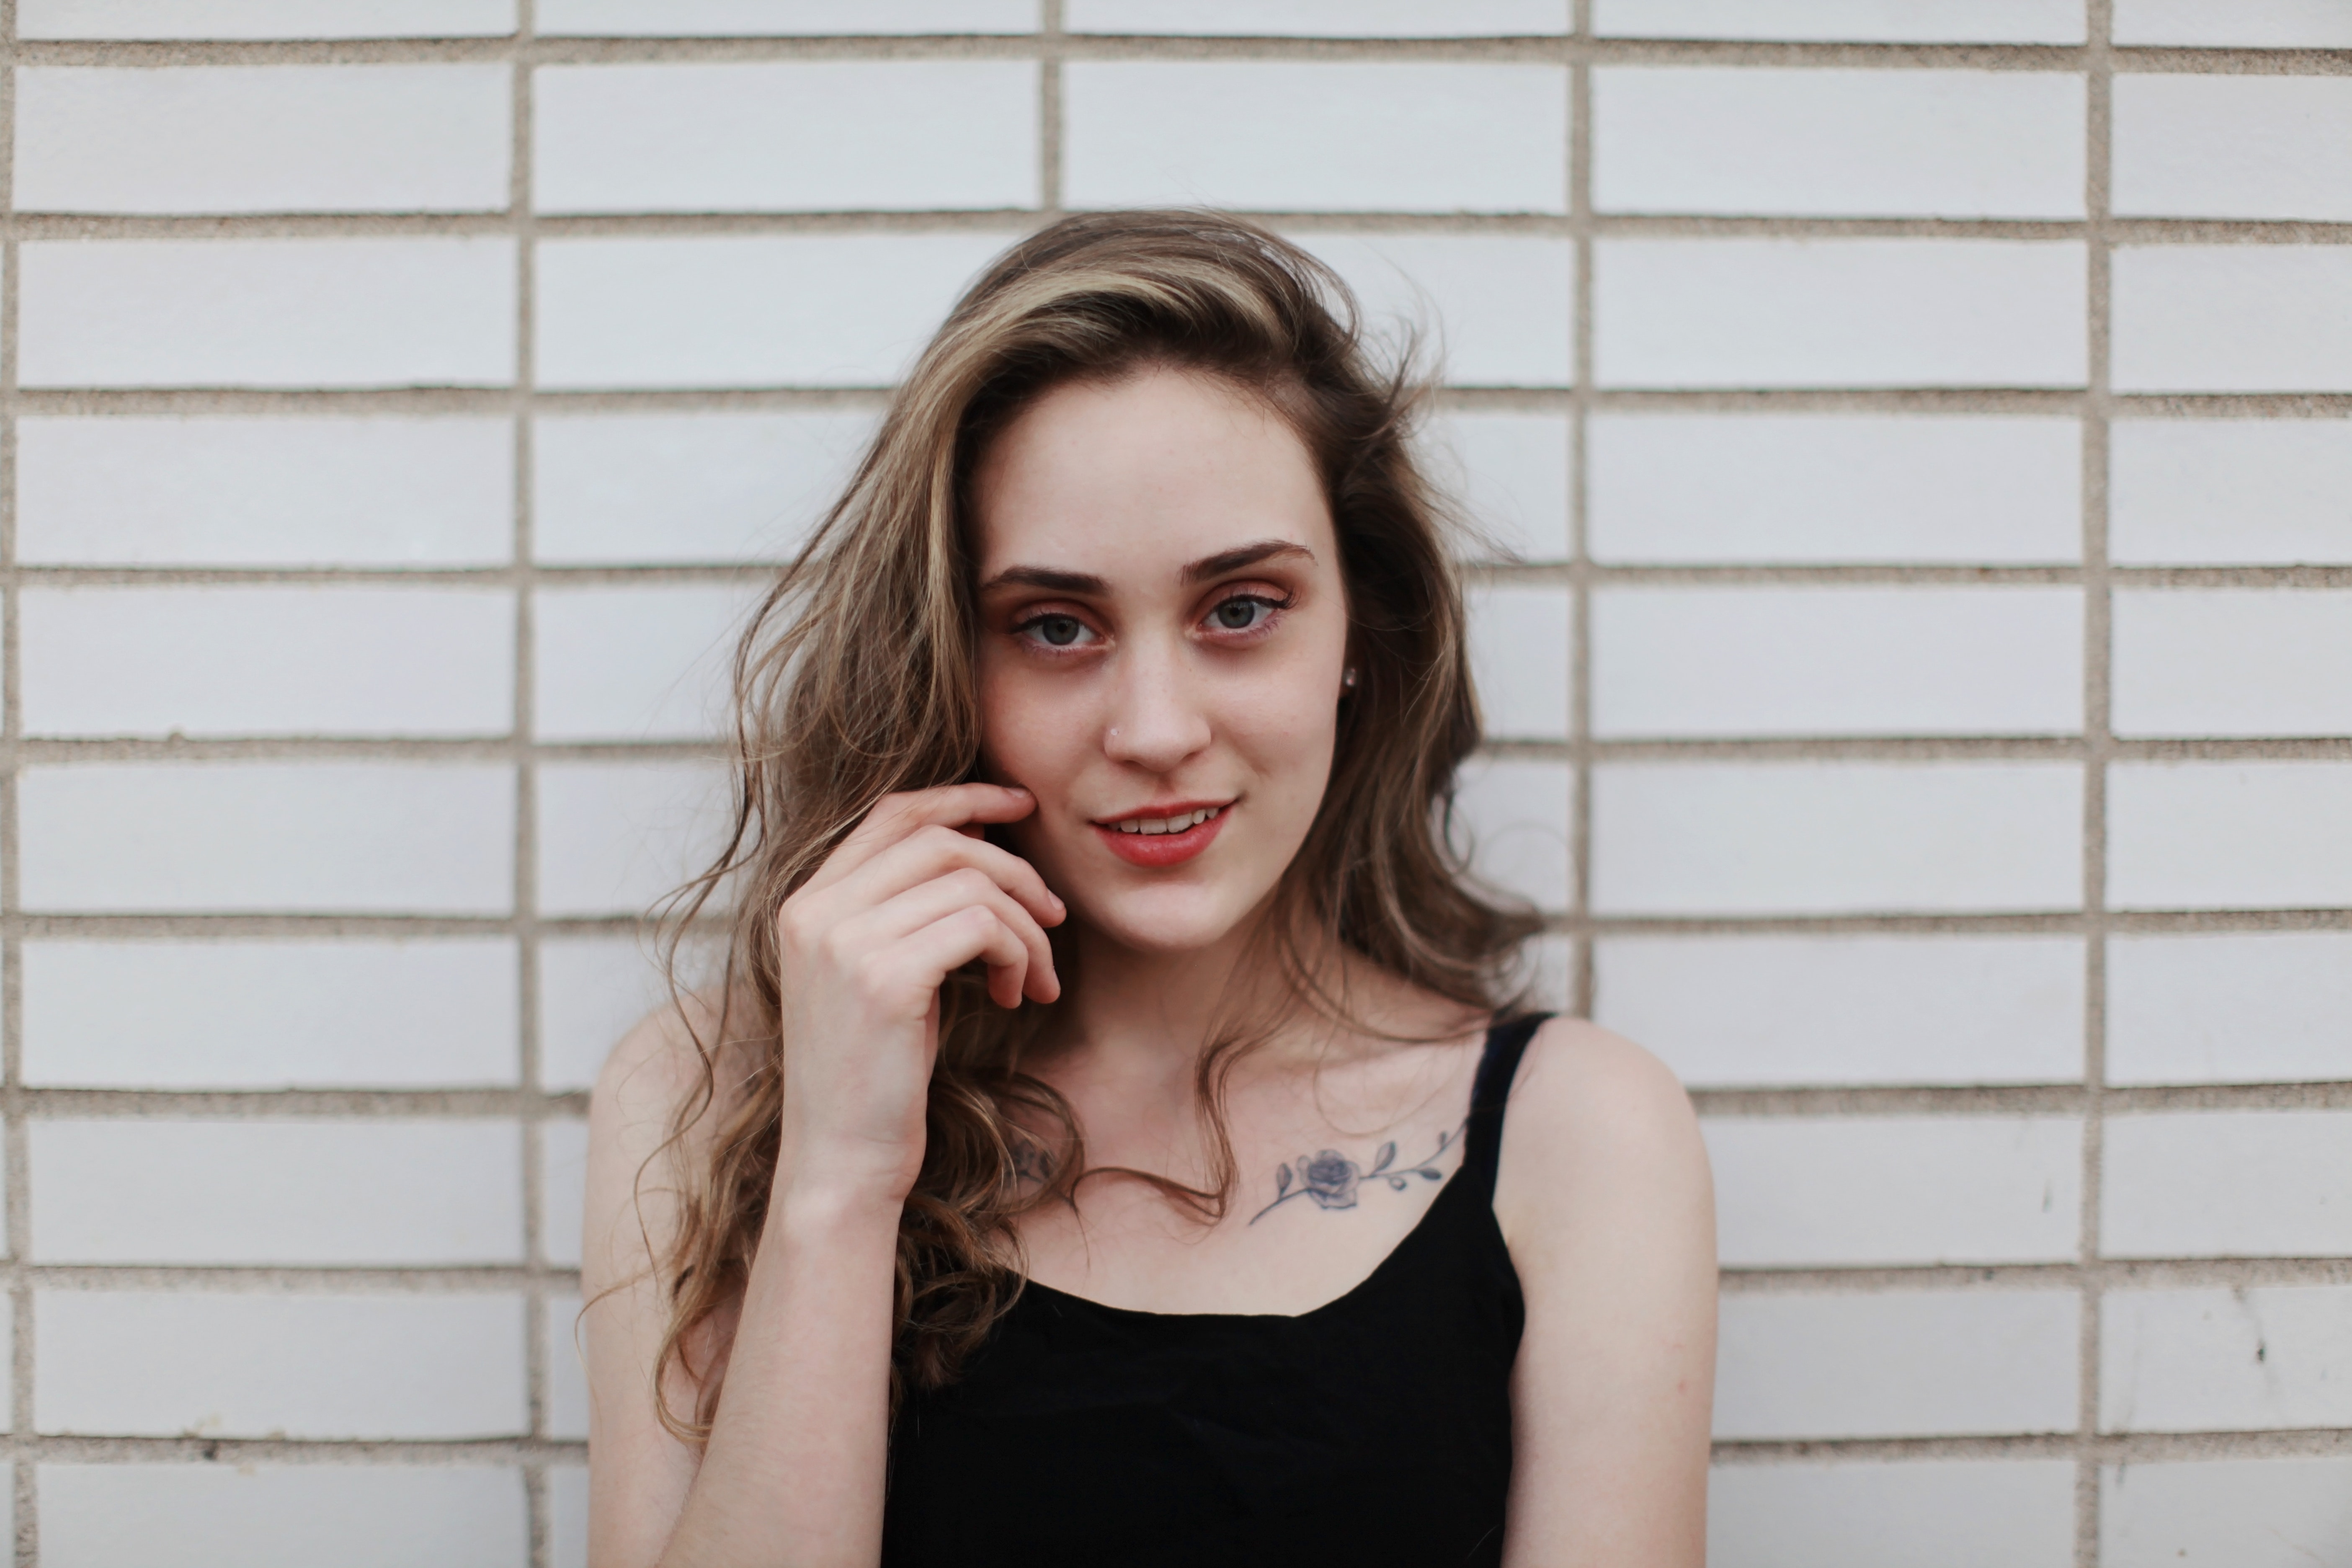
beauty, girl, photography, photo shoot, long hair, brown hair, smile, portrait photography, pattern